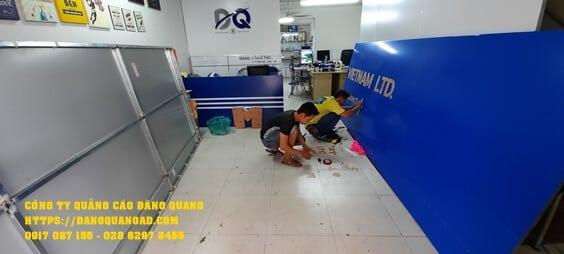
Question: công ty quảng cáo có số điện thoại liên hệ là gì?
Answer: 0917087155